The Mummy (1959 film)

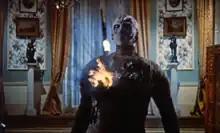
Kharis, shot by Banning.

Meanwhile, Mehemet Bey, a devoted worshiper of Karnak, comes to Engerfield under the alias of Mehemet Atkil to wreak vengeance on the Bannings. He hires a pair of drunken carters, Pat and Mike, to bring the slumbering Kharis in a crate to his rented home, but the two men's drunken driving cause Kharis's crate to fall off and sink into a bog. Later, using the Scroll of Life, Mehemet exhorts Kharis to rise from the mud, then sends him to murder Stephen Banning. When Kharis kills Joseph Whemple the next night, John witnesses it. He shoots Kharis with a revolver at close range, but to no effect.